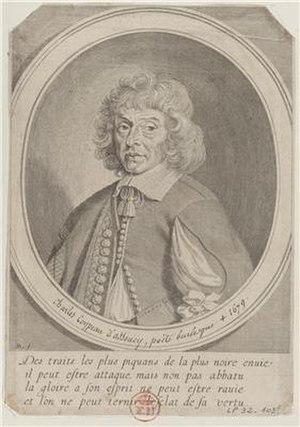
Charles Coypeau d’Assoucy, dit Dassoucy, né le 16 octobre 1605 à Paris, où il est mort le 29 octobre 1677, est un poète, mémorialiste, compositeur et joueur de théorbe français. Émule de Paul Scarron dans le genre de la poésie burlesque, il fut l'ami de Chapelle, de Cyrano de Bergerac et de Molière. Musicien voyageur, il parcourut pendant quinze ans la France et l'Italie. Son incrédulité et son goût revendiqué pour les jeunes garçons le conduisirent à plusieurs reprises en prison. Longtemps vouée au mépris d'une tradition critique puritaine, son œuvre est aujourd'hui redécouverte et a fait l'objet, depuis la fin du XXᵉ siècle, de nombreux travaux universitaires et de plusieurs rééditions critiques.